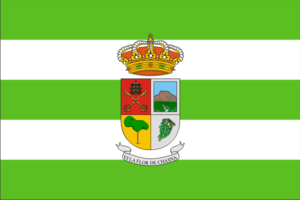
Vilaflor de Chasna est une commune de la province de Santa Cruz de Tenerife dans la communauté autonome des Îles Canaries en Espagne. Elle est située au sud de l'île de Tenerife.